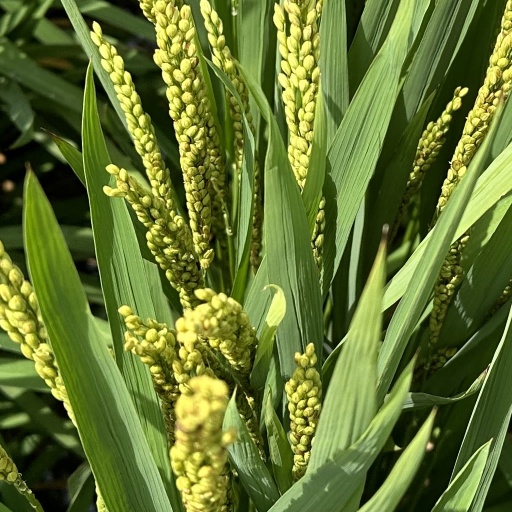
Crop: rice